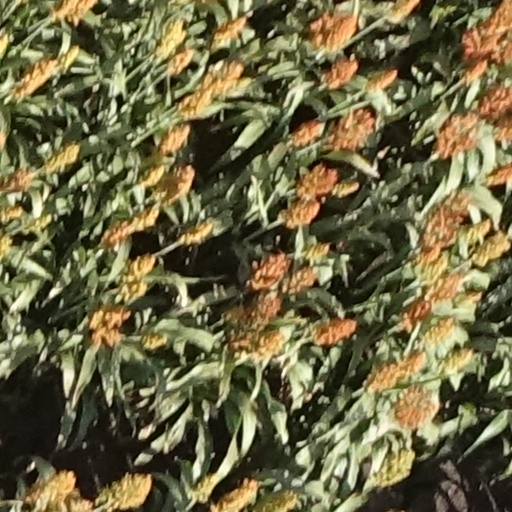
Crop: sorghum